Chandaal

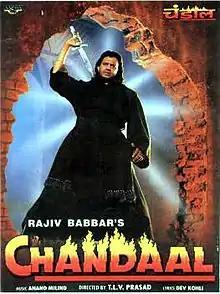
Film Release Poster

Chandaal is a 1998 Hindi-language Indian action drama film directed by T. L. V. Prasad and produced by Rajiv Babbar starring Mithun Chakraborty, Avtar Gill, Puneet Issar and Hemant Birje in lead roles.